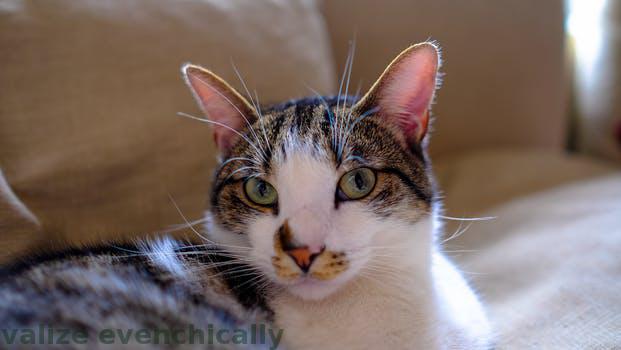
Label: Watermark